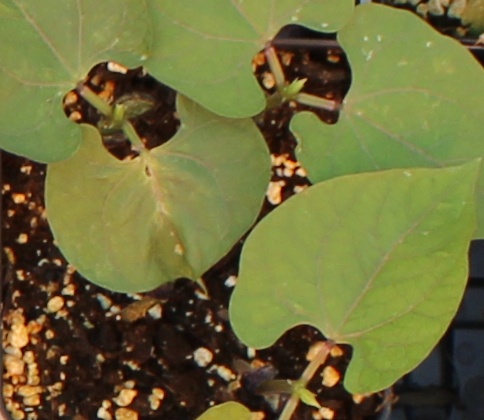
Label: Blackbean